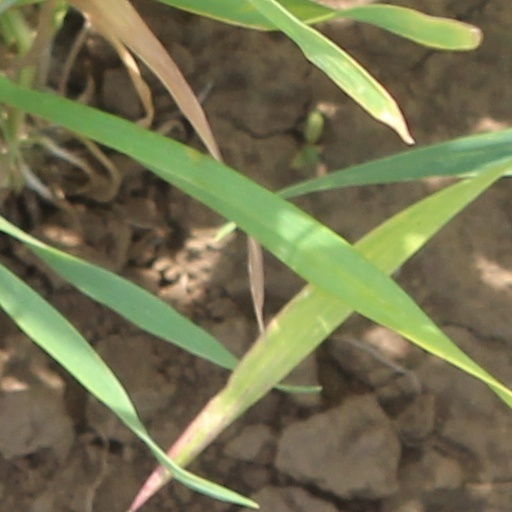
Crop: wheat